Armenian Ski Federation

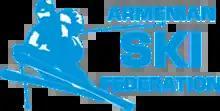
Armenian Ski Federation alternate logo

The Federation was established in 1992 and the current president is Gagik Sargsyan. The Federation is a full member of the International Ski and Snowboard Federation (FIS) and the Small Evolving Ski Nations.